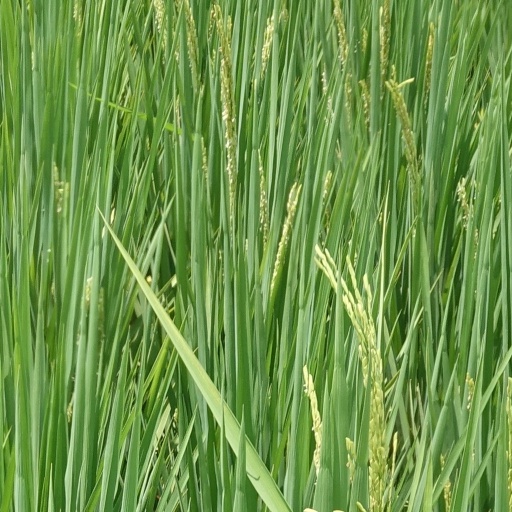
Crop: rice